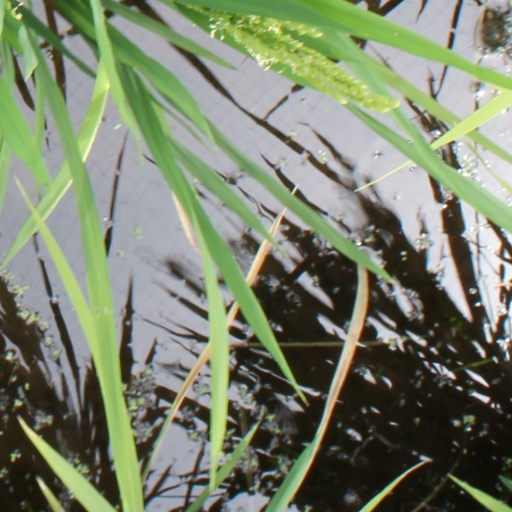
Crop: rice